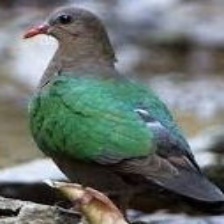
Species: GREEN WINGED DOVE
Scientific name: CHALCOPHAPS INDICA